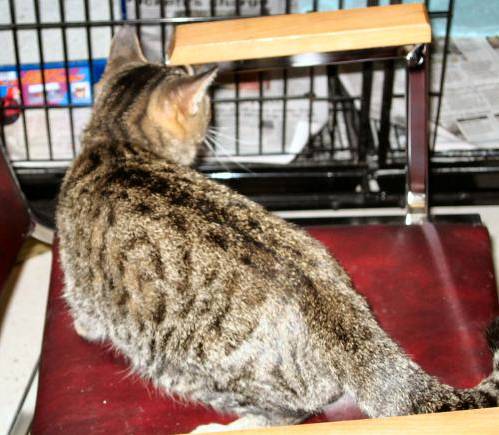
Label: cat